Shirley Horton

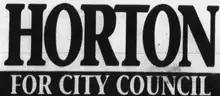
Horton's city council campaign logo

Horton was selected to serve as president of the South San Diego Bay Cities Board of Realtors to succeed Bill Gildner in 1986, and was later succeeded by Donald Hayes in 1988. She was appointed to serve as chairwoman of the Chula Vista Planning Commission in 1990.